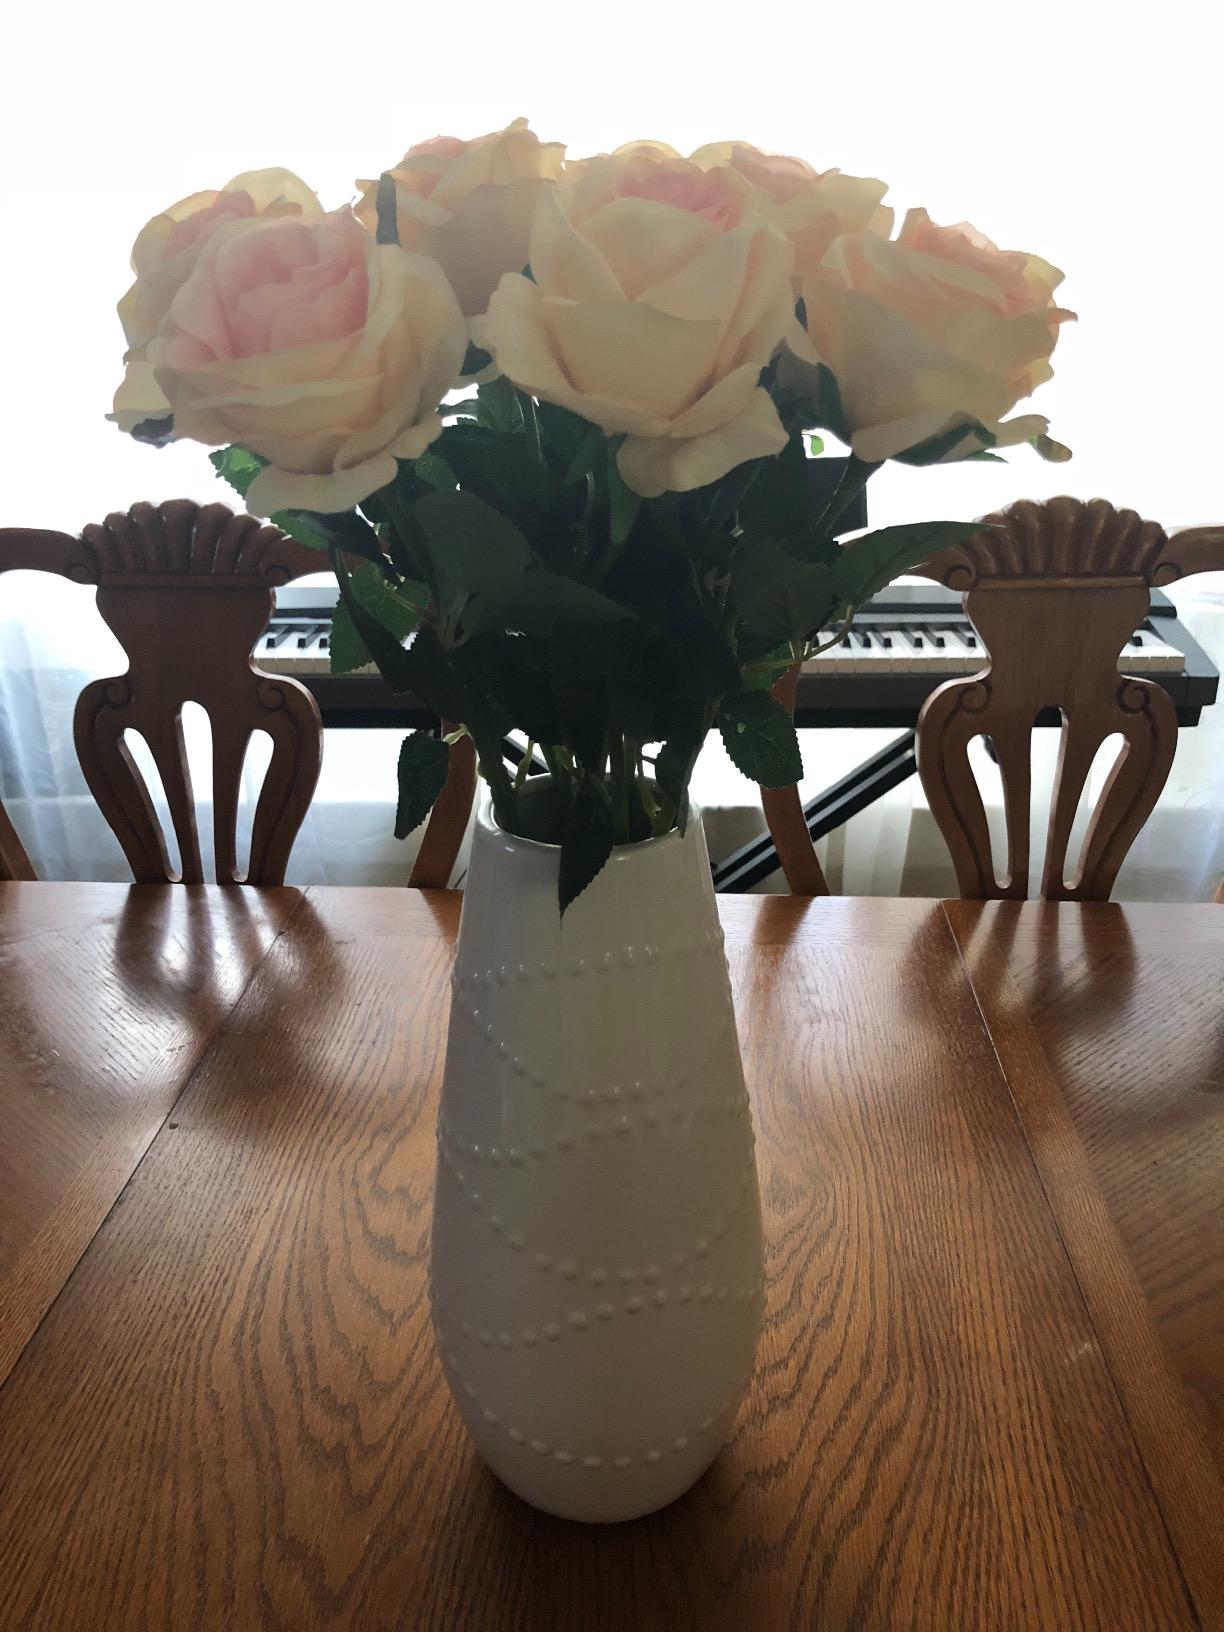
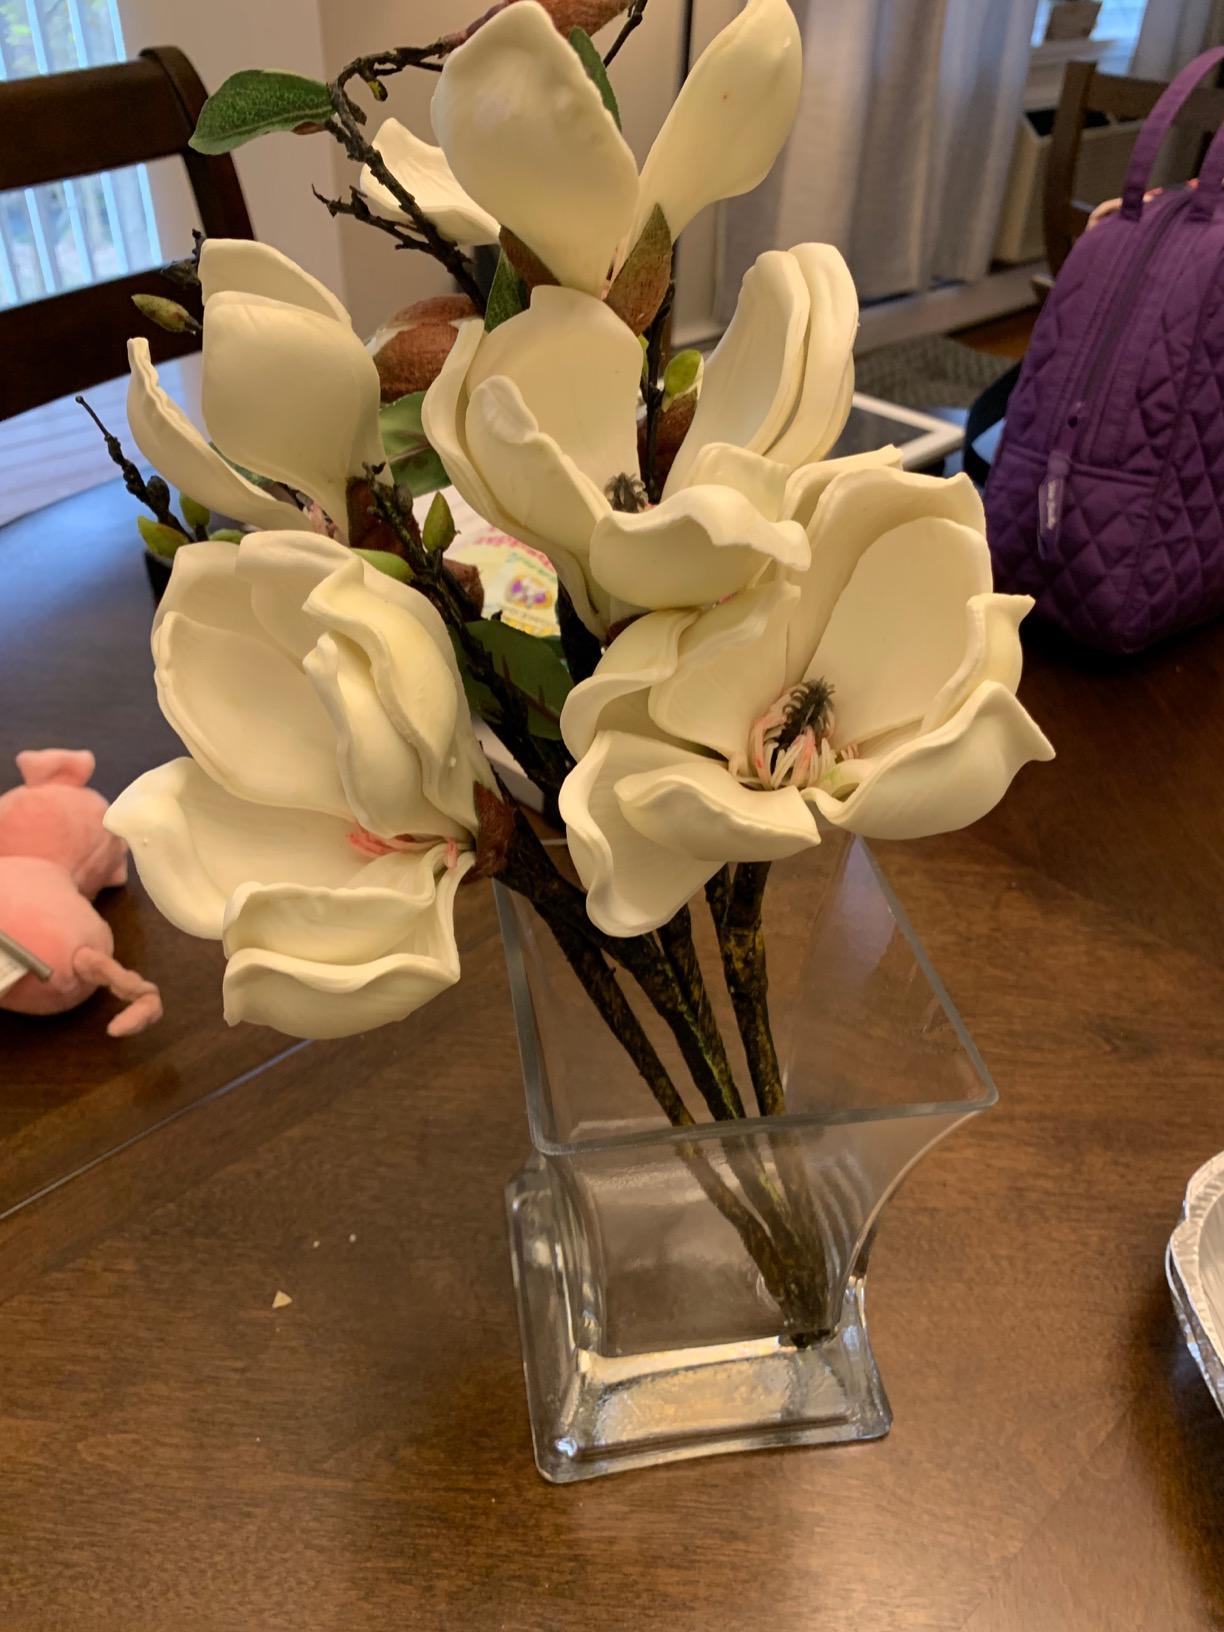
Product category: vase
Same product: no